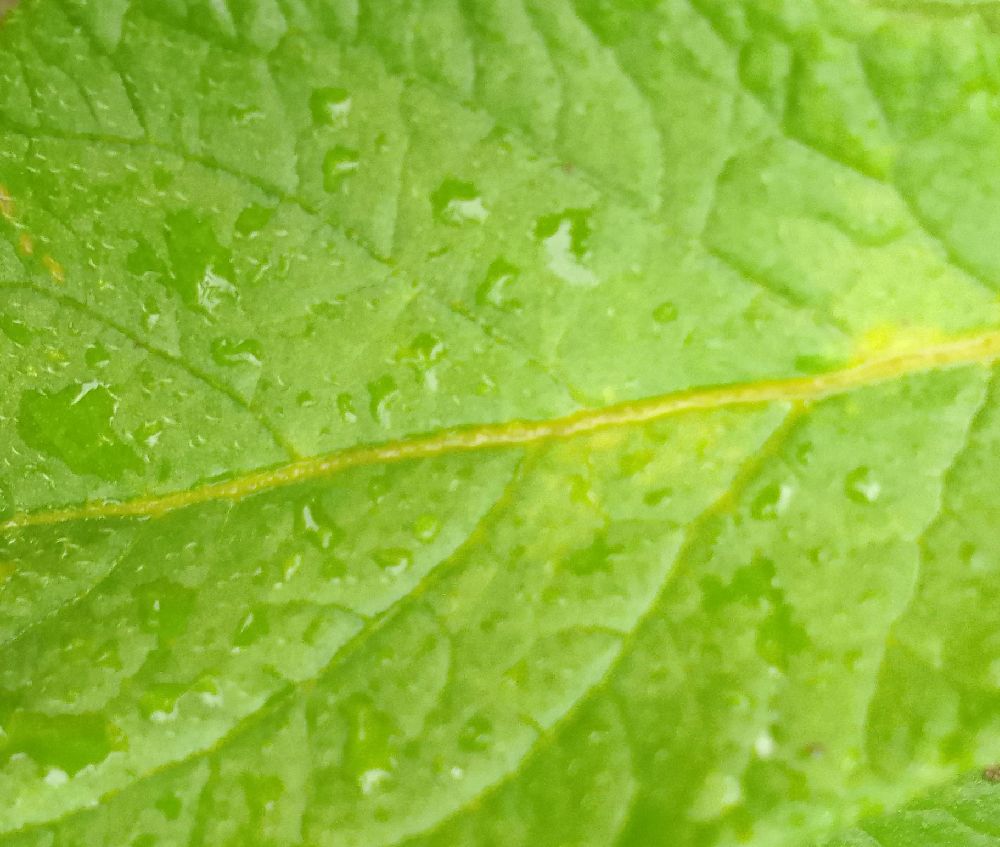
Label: Healthy